List of Olympic men's ice hockey players for France

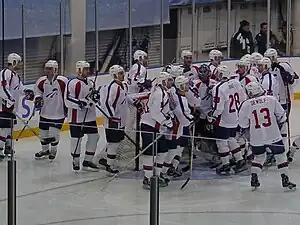
The French national team prior to a game at the 2002 Winter Olympics

The list of Olympic men's ice hockey players for France consisted of 96 skaters and 17 goaltenders. Men's ice hockey tournaments have been staged at the Olympic Games since 1920 (it was introduced at the 1920 Summer Olympics, and was permanently added to the Winter Olympic Games in 1924). France has participated in ten tournaments, the first in 1920 and the most recent in 2002. France hosted the 1924, 1968, and 1992 Winter Olympics. France's best finish is fifth overall, which they achieved at both the 1924 and 1928 Winter Olympics, while their lowest finish was fourteenth, in 1968 and 2002.